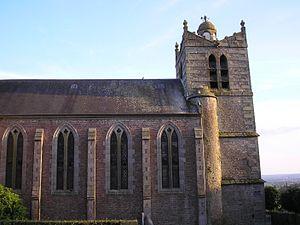
Le Bény-Bocage, parfois appelée simplement Bény-Bocage, est une ancienne commune française, située dans le Bocage virois et dans le département du Calvados en région Normandie, devenue le 1ᵉʳ janvier 2016 une commune déléguée au sein de la commune nouvelle de Souleuvre en Bocage.